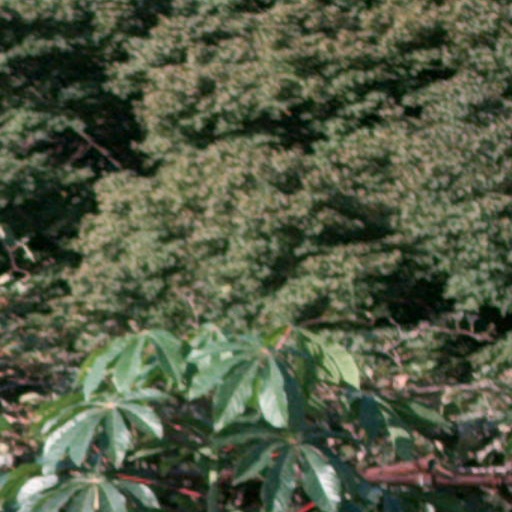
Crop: cassava